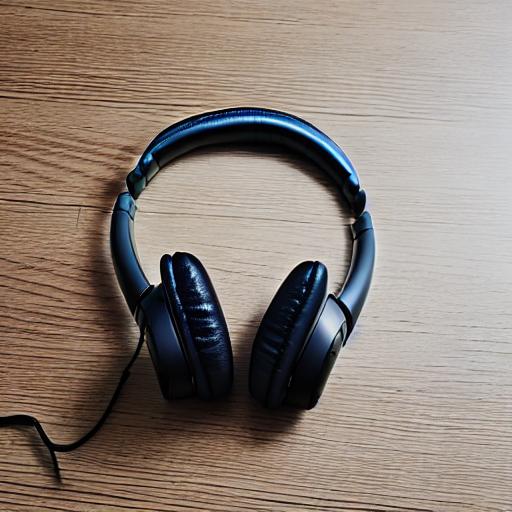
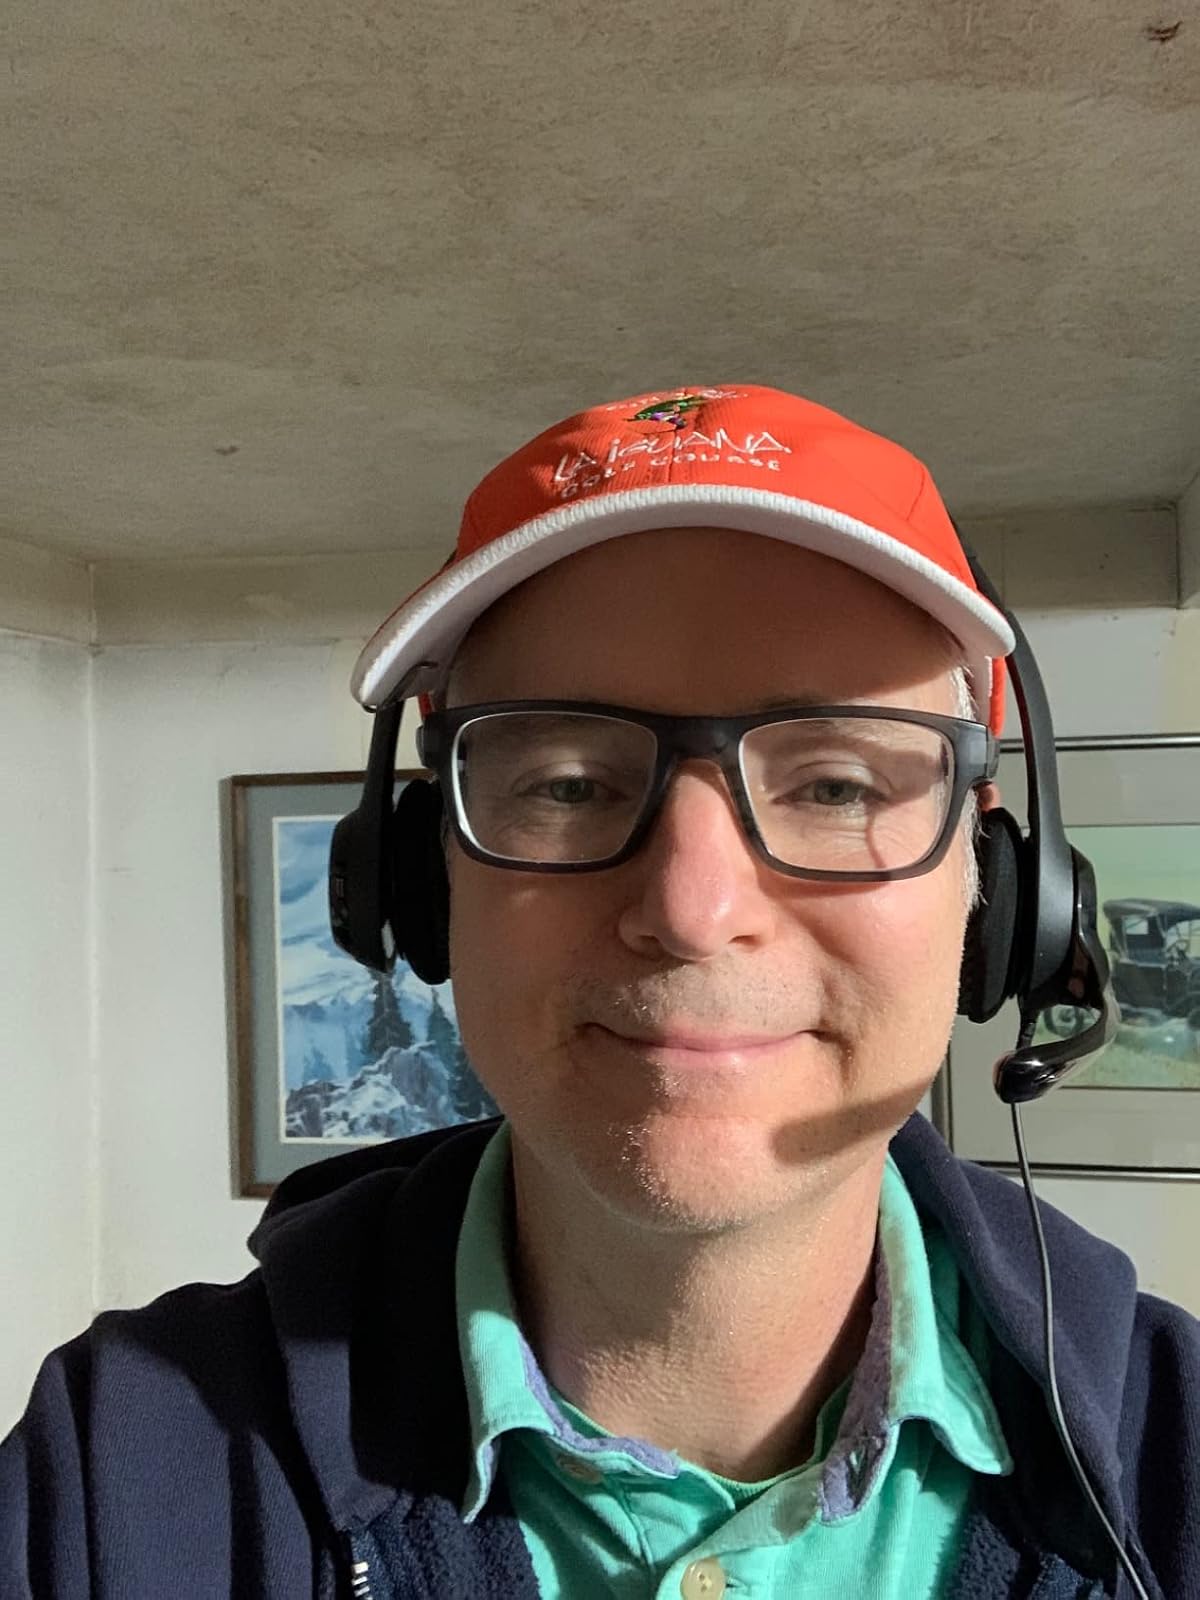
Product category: headphones
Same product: no